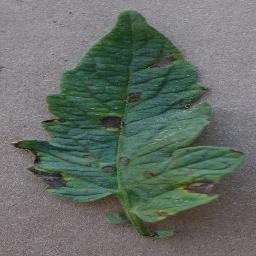
Label: Tomato___Early_blight